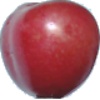
Label: Cherry 2